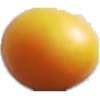
Label: cherry_wax_yellow